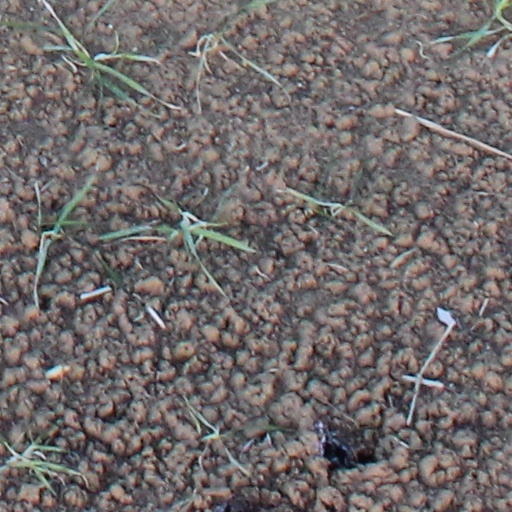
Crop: wheat